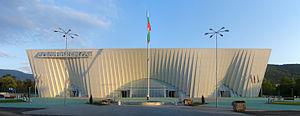
La Arena Botevgrad est une salle polyvalente situé à Botevgrad, en Bulgarie.